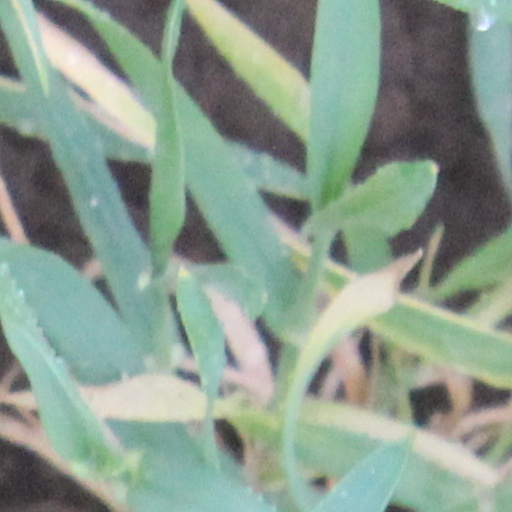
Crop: wheat